Lunar: Sanposuru Gakuen

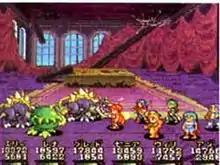
A battle in "Mahō Gakuen Lunar!"

Several enhancements were made to the game to take advantage of the capabilities of the more powerful hardware. While the original game was limited to the hardware restrictions of the Game Gear, the new Saturn version boasts a larger color palette, more sophisticated music and sound effects, and the ability to handle full-motion animated sequences placed sporadically throughout the story. The use of a Saturn memory card could also ensure more save slots. The first-person perspective battle interface of the Game Gear version is replaced by a simplified version of the signature "Lunar" battle system. Character sprites are visible on the battlefield and animations for spells and attacks have been considerably upgraded. A number of multi-character combination attacks have been added as well.